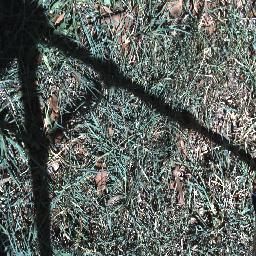
Label: negative